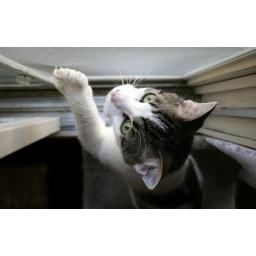
Ah, he's spotted a bird out there, but there's this darn screen in the way.